Universities in Scotland

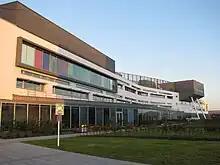
The Main Building of Queen Margaret University

There are fifteen universities in Scotland and three other institutions of higher education which have the authority to award academic degrees. The University of the Highlands and Islands (UHI) gained full university status in 2011, having been created through the federation of 13 colleges and research institutions across the Highlands and Islands, a process that began in 2001.